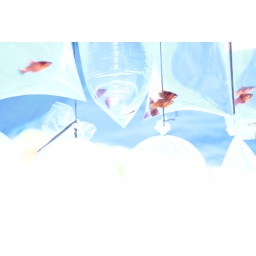
a bowl in my fish